The Millionaire Milkman

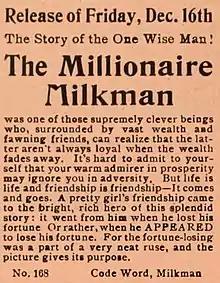
Advertisement for the film

The Millionaire Milkman is a 1910 American silent short drama produced by the Thanhouser Company. The film focus on Jack Cass, a young millionaire, who has affections for a society girl named Clara Moore. Jack receives a letter of warning about Clara's real interest, his money. Jack decides to decides to test his suspicions and the character of Clara, by having newspapers announce the ruin of his mind and his fortune. Clara calls Jack to confirm the story and breaks off the engagement. May Dustin, the orphan girl who Clara's family treats as a servant, expresses sympathy for Jack. Jack becomes infatuated with May and becomes the milkman to see her every day. The two are married and May learns that Jack had never lost his fortune. The cast and production credits are unknown. The film was released on December 16, 1910, and met with mixed reviews. The film is presumed lost.